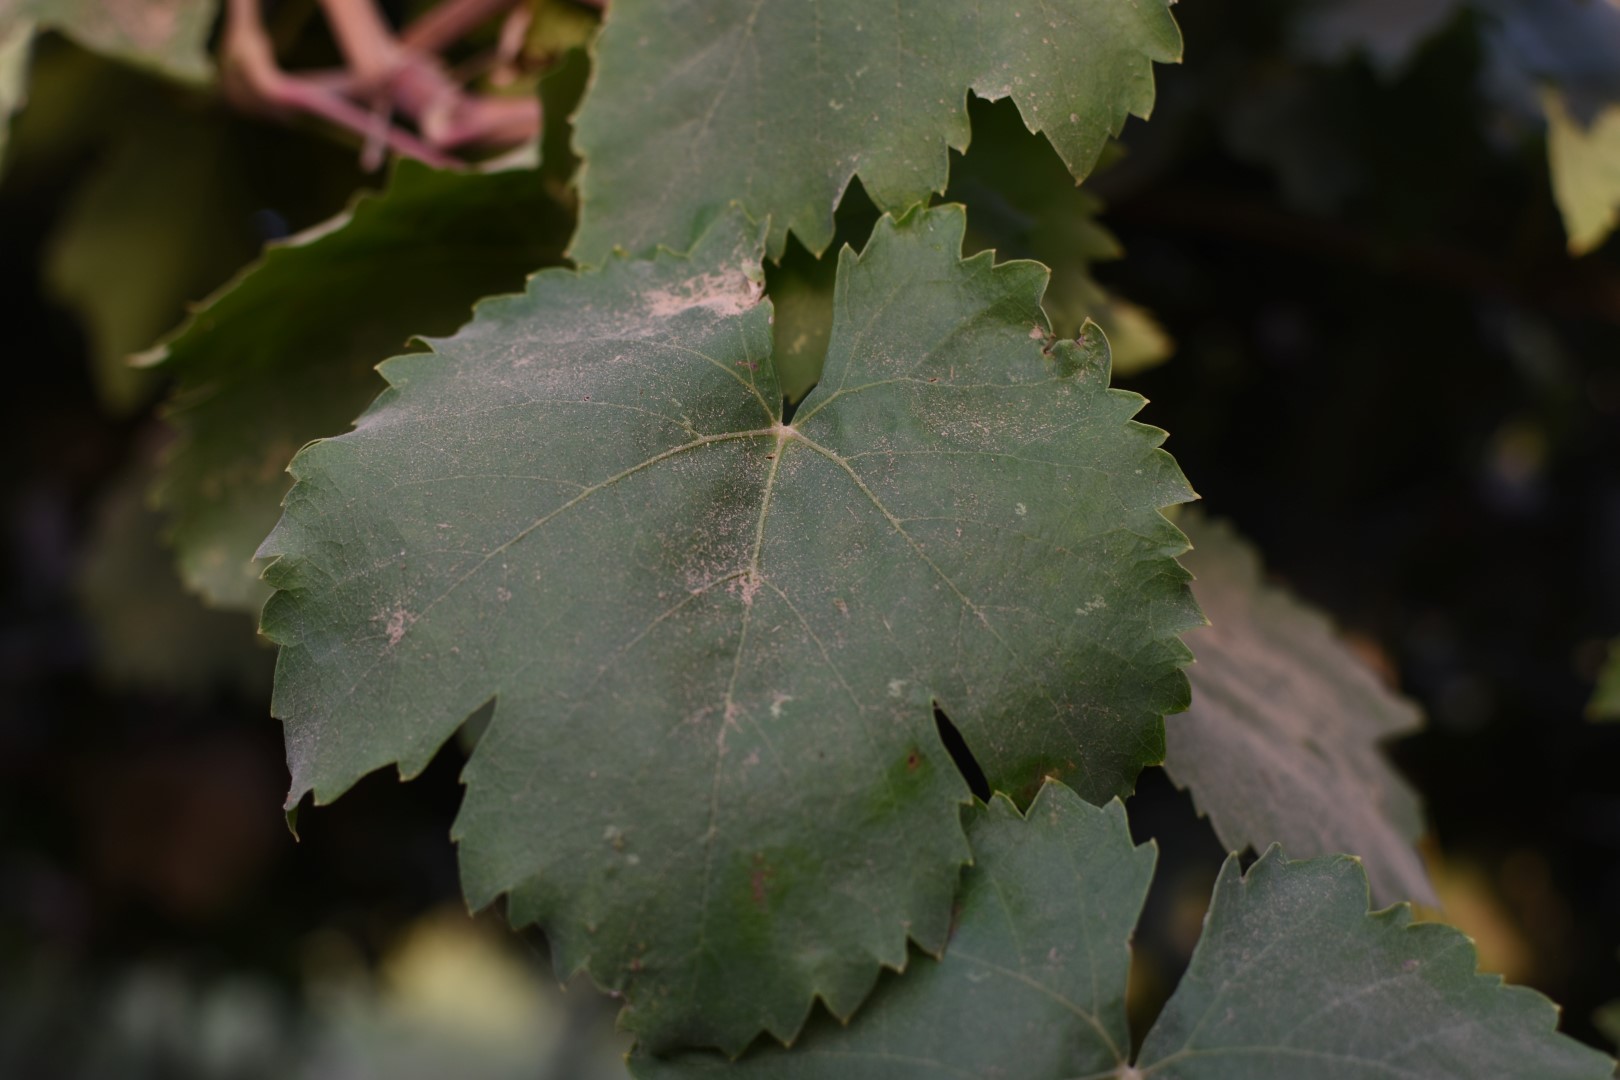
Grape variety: Thompson Seedless